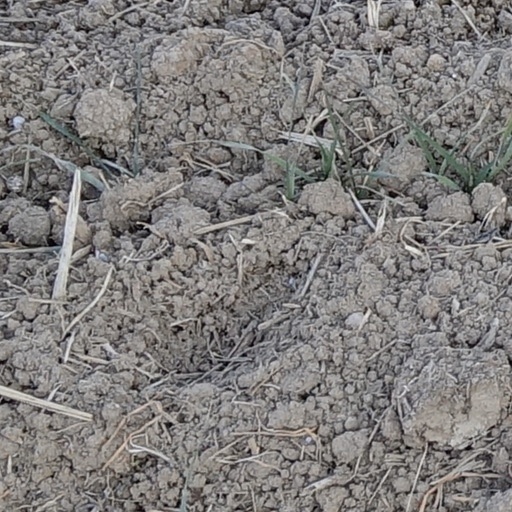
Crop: wheat